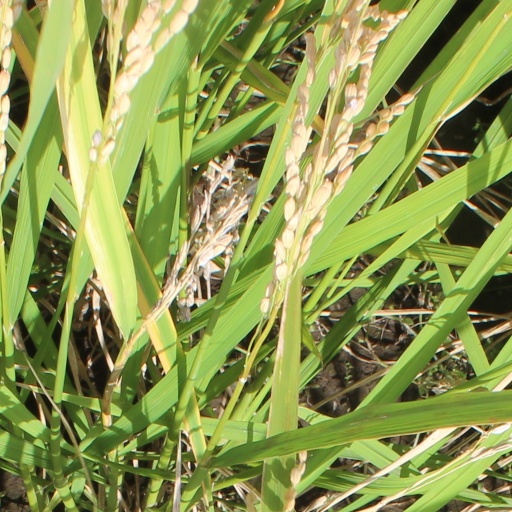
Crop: rice